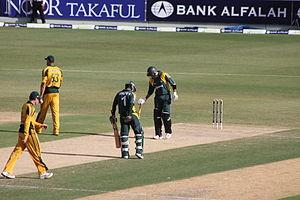
Le Pakistan, en forme longue la république islamique du Pakistan, est une république islamique d'Asie du Sud entourée par l’Iran, l’Afghanistan, la Chine, l’Inde et la mer d'Arabie. Fondé le 14 août 1947 au terme de la partition des Indes sous la forme d'un État constitué de deux parties séparées par près de 1 600 km de territoire indien, avec comme dénominateur commun la religion musulmane, le pays se trouve réduit à sa partie occidentale en 1971 au terme de la guerre d'indépendance du Bangladesh. Depuis sa création, il entretient des relations tendues avec l’Inde en raison de prétentions territoriales concurrentes sur le Cachemire, les deux pays s'étant affrontés à travers trois guerres successives. En revanche, le Pakistan est un allié des États-Unis et entretient des relations cordiales avec la Chine. Le pays dispose de l’arme nucléaire après avoir fait des essais officiels en 1998.